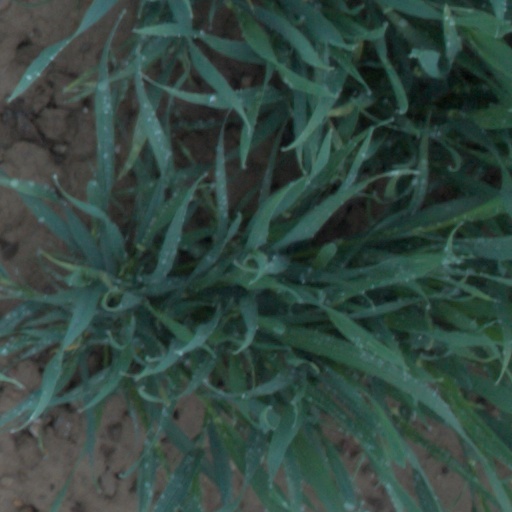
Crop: wheat